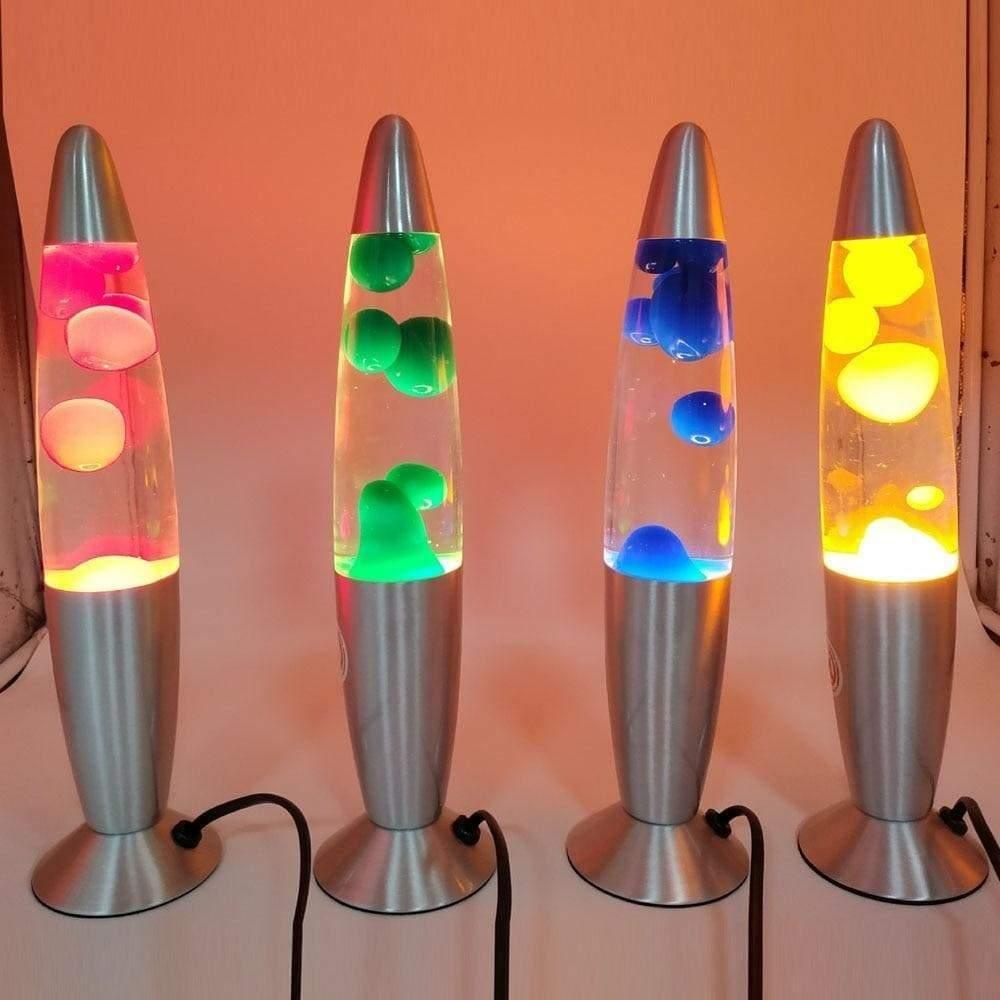
Lampe de Chevet | LAVE
Illuminez votre espace avec cette lampe à lave au design vintage qui rappelle les fusées des années 60. Parfaite pour la chambre à coucher ou le salon, cette lampe diffuse une lumière multicolore qui transforme l'atmosphère en un spectacle hypnotisant. Caractéristique: Style Vintage et Tendance Couleur Rouge, Orange, Vert ou Bleu Distance d'éclairage 1 à 3 mètres Matériaux Aluminium et Verre Nombre de lumières 1 Source d'alimentation AC Lumens 3000K Lumière Chaude Dimmable Non Ampoule fournie Oui Tension 220V Source lumineuse 5W Ampoule LED Culot G9 Protection IP20 Dimensions article : Taille 9 cm x 34 cm Facile à installer, cette lampe de chevet lave convient aussi bien aux adultes qu'aux enfants, ajoutant une touche d'originalité à votre décoration intérieure. Sa finition en aluminium assure une qualité durable, tandis que son style art déco fait toute la différence
Brand: Lustria
Category: Home & Garden > Lighting > Lamps > Bedside Lamps